Nicias

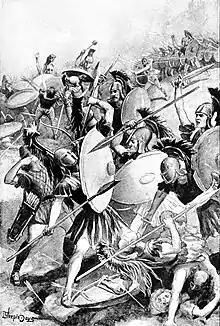
Destruction of the Athenian army at Syracuse

Mantinea was a disaster for Athens and, in 417, a complex power struggle developed between Hyperbolos on one side, and Nicias and Alcibiades on the other. Hyperbolos tried to bring about the ostracism of one of this pair, but Nicias and Alcibiades combined their influence to induce the people to expel Hyperbolos instead. This incident reveals that Nicias and Alcibiades each commanded a personal following, whose votes were determined by the wishes of the leaders. Plutarch was of the view that the Athenians were so angered by this cynical manoeuvring that the ostracism was never to be used again.